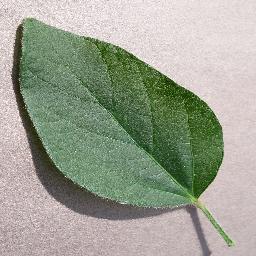
Label: Soybean___healthy